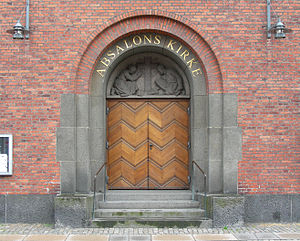
Absalons Kirke / Galleri
Absalons Kirke lå i Absalons Sogn i Københavns Kommune, på Sønder Boulevard, Vesterbro. Sognet blev slået sammen med Enghave Sogn og bygningen blev solgt til privat køber. I dag er der åbnet et moderne folkehus i bygningen, ved navn Absalon.